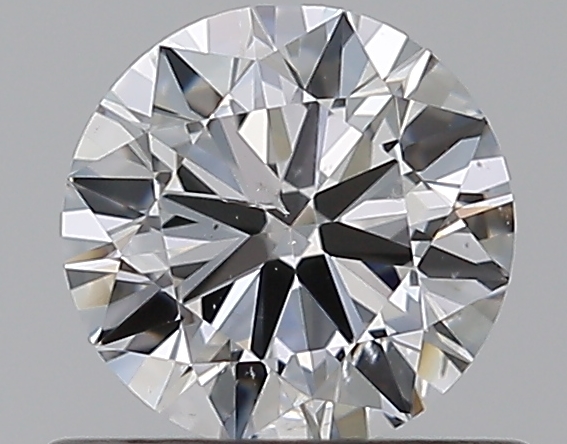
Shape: round
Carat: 0.5
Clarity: SI1
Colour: E
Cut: VG
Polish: EX
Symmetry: VG
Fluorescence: N
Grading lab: GIA
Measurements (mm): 5.03 x 5.07 x 3.08